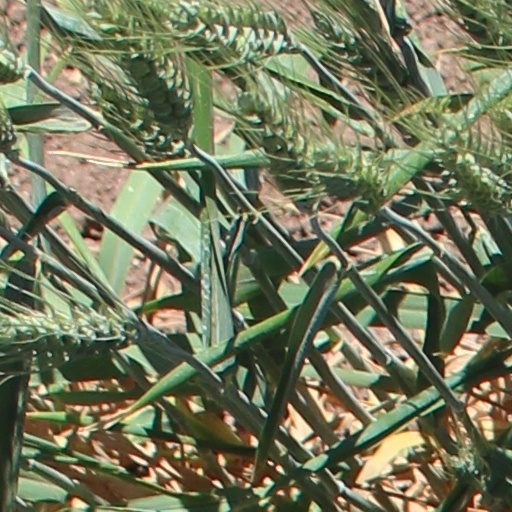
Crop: wheat